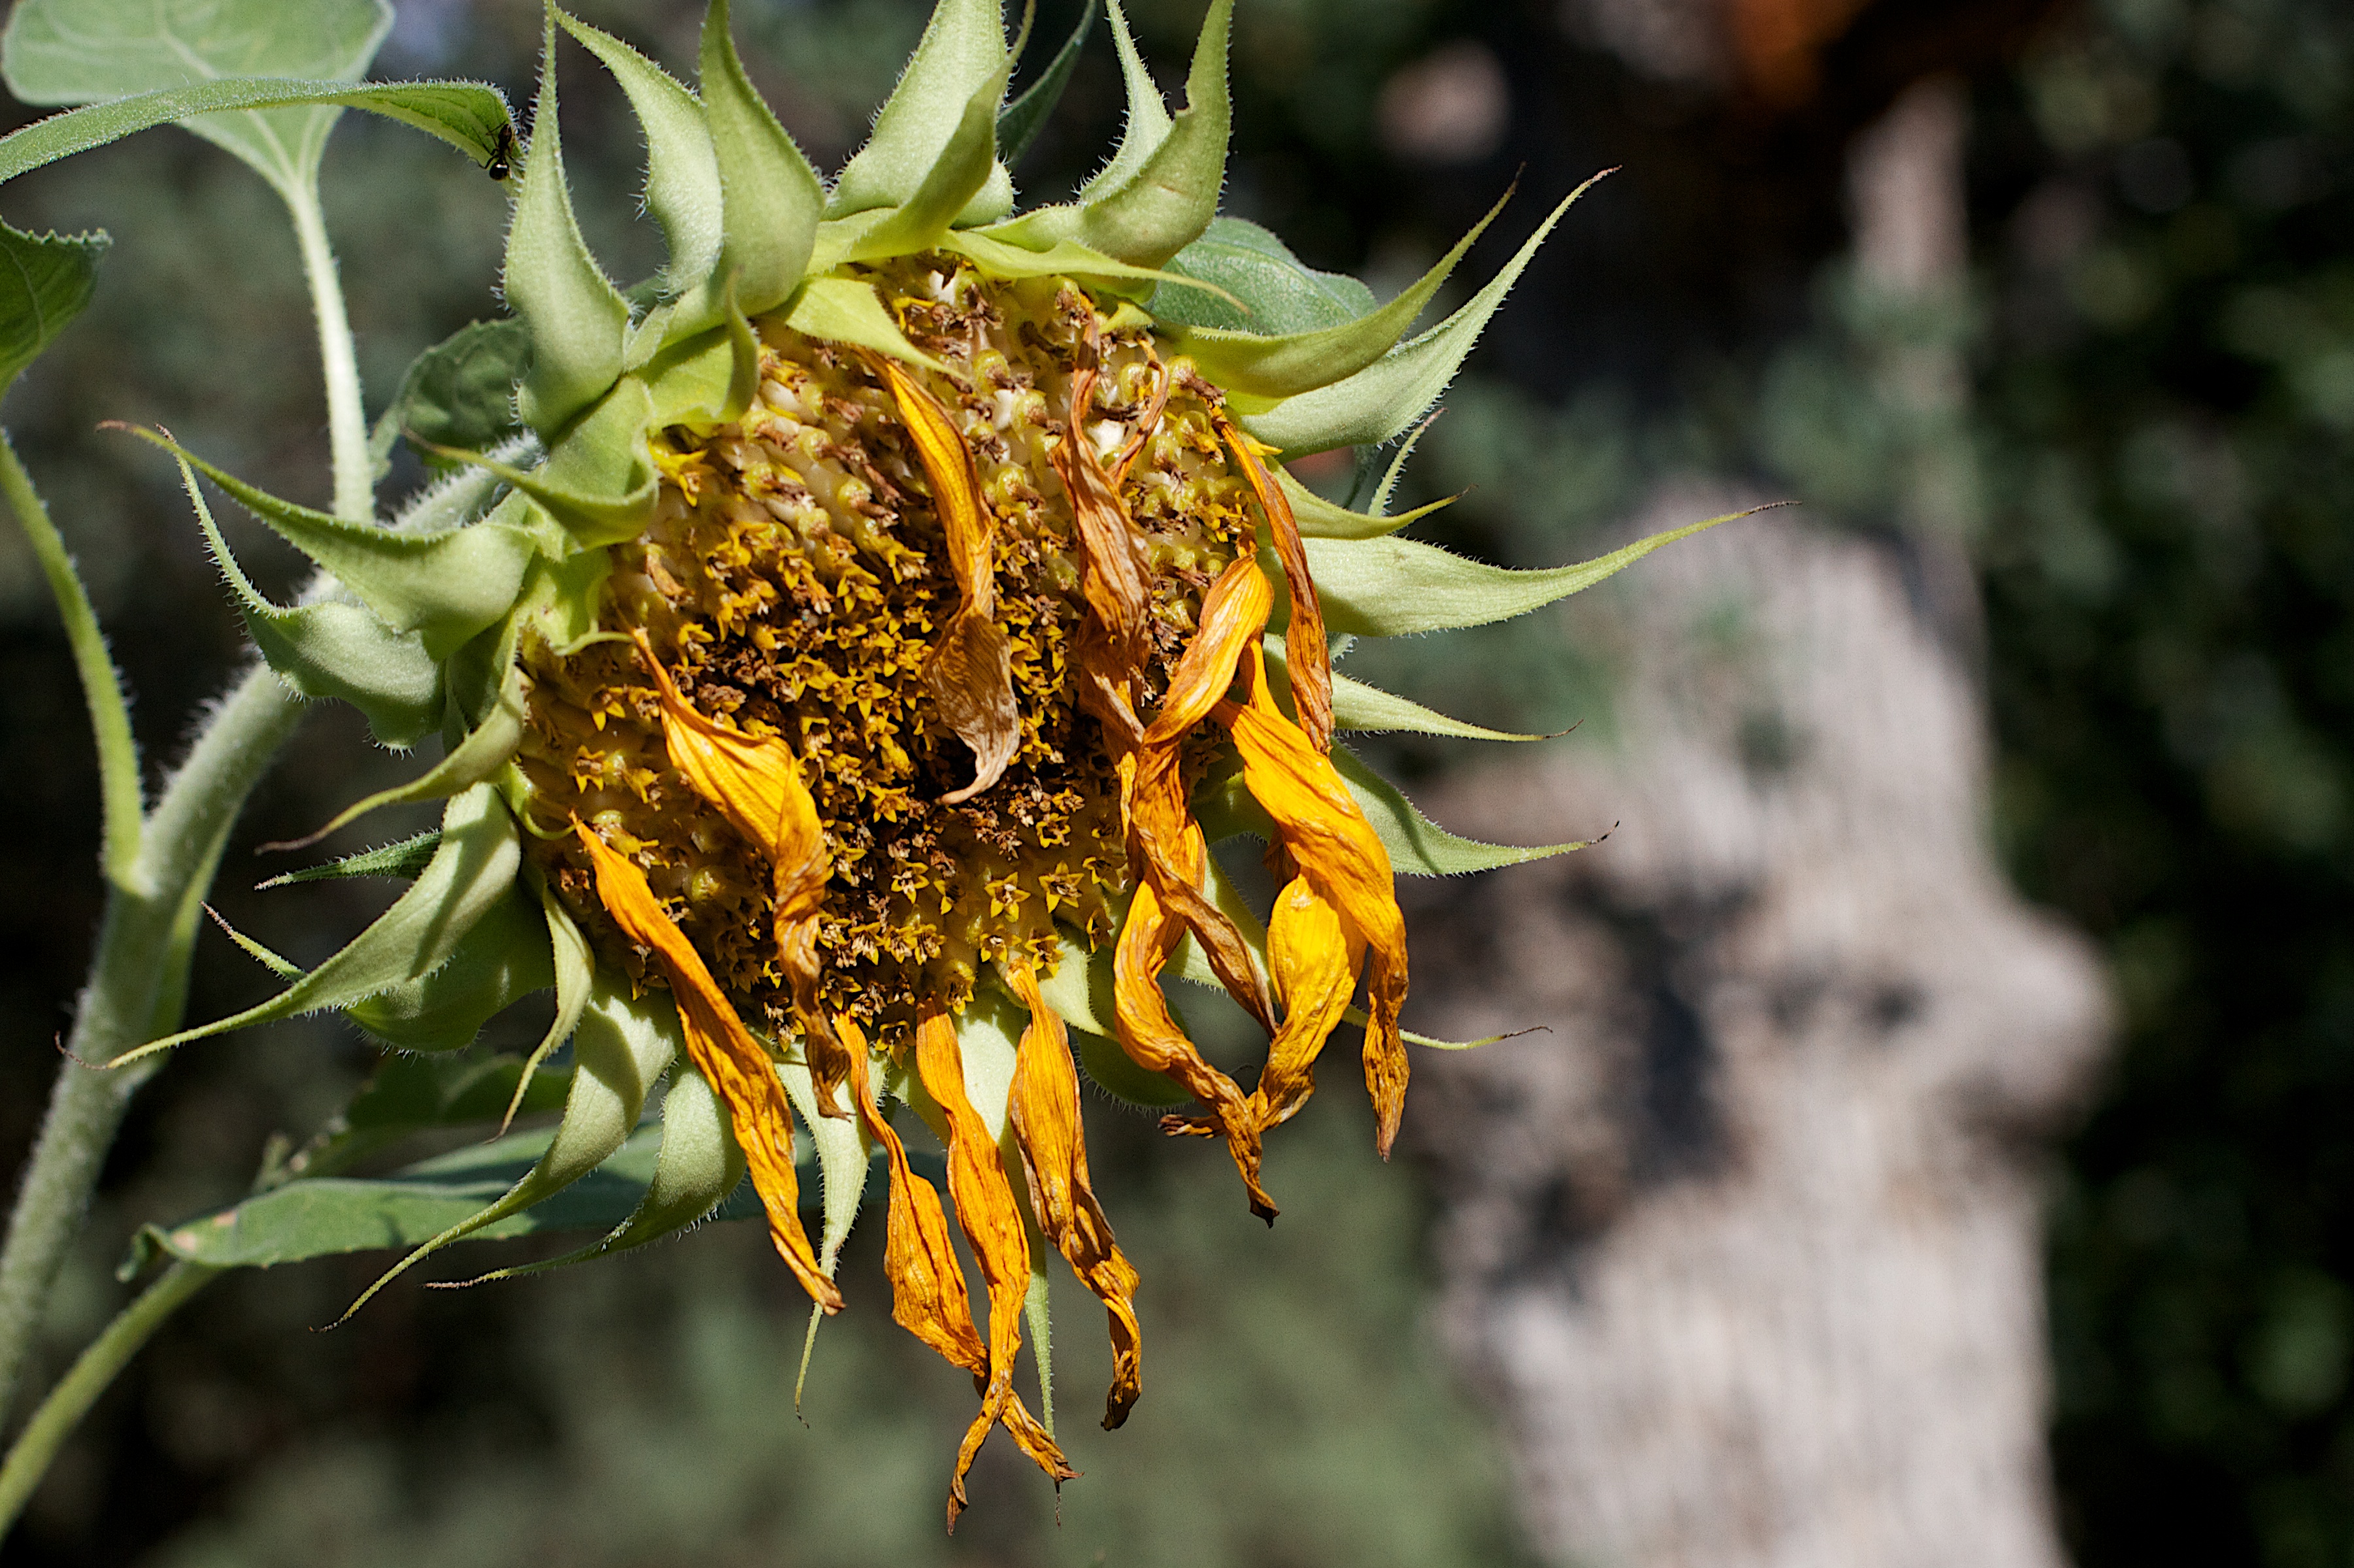
nature, plant, leaf, flower, produce, botany, flora, fauna, sunflower, wildflower, seedforward, macro photography, flowering plant, daisy family, land plant, thorns spines and prickles